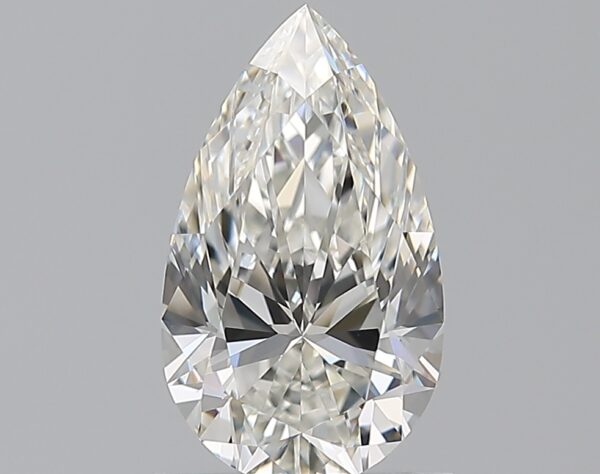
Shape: pear
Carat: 1.08
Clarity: VVS1
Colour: G
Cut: EX
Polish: EX
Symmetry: EX
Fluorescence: N
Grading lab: GIA
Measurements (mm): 9.39 x 5.5 x 3.42